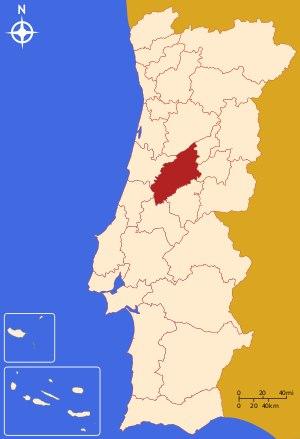
Le Pinhal intérieur Nord – en portugais : Pinhal Interior Norte – est une des 30 sous-régions statistiques du Portugal.